Anti-German sentiment

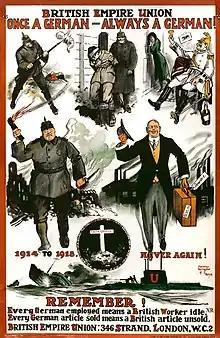
Propaganda poster, , from the British Empire Union calling for boycott of German goods and depicting German businesspeople selling their products in Britain as "the other face" of German soldiers who committed atrocities during World War I

The German Shepherd breed of dog was renamed to the euphemistic "Alsatian"; the English Kennel Club only re-authorised the use of 'German Shepherd' as an official name in 1977. The German biscuit was renamed the Empire biscuit.